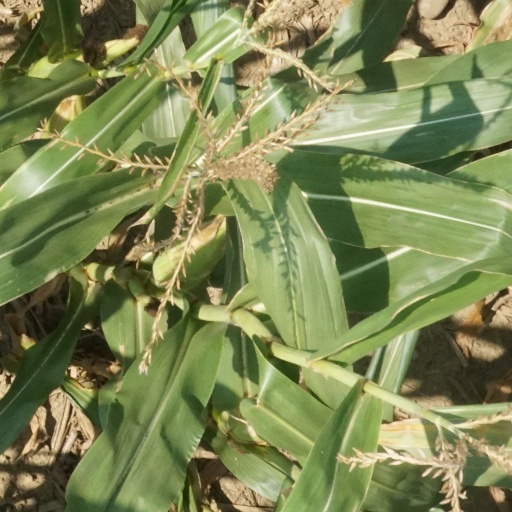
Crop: maize; corn